The Sicilian Clan

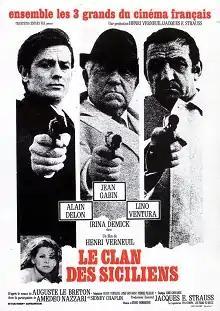
French theatrical release poster

The Sicilian Clan is a 1969 French-Italian gangster film based on the novel by Auguste Le Breton. It was directed by Henri Verneuil and stars Jean Gabin, Lino Ventura and Alain Delon, whose casting has been credited with the film's box office success in France. Ennio Morricone composed the score for the film.